Tsvetelin Chunchukov

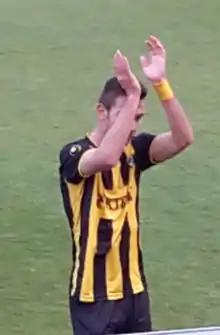
Chunchukov playing for Botev

Chunchukov made his debut for the first team of Botev Plovdiv during the 2014–15 season. He came on as a substitute in the first qualifying round of the 2014–15 UEFA Europa League against underdogs A.C. Libertas. Botev Plovdiv won this match 4–0. Chunchukov scored his first goal for Botev Plovdiv on 17 July 2014 during a 2–1 win against St. Pölten in the next round of Europa League. Three days after that Chunchukov was at the starting lineup against Lokomotiv Sofia and he made a debut in A Grupa. Botev Plovdiv won this game with 1–0 after a goal from a penalty kick which has given after a fault against Chunchukov.